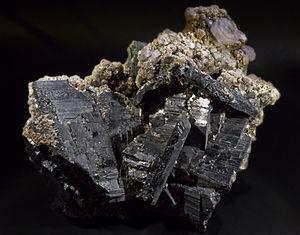
wolframite et apatite - Mines de Panasqueira, Panasqueira, Covilhã, Castelo Branco Portugal - (18x13cm)